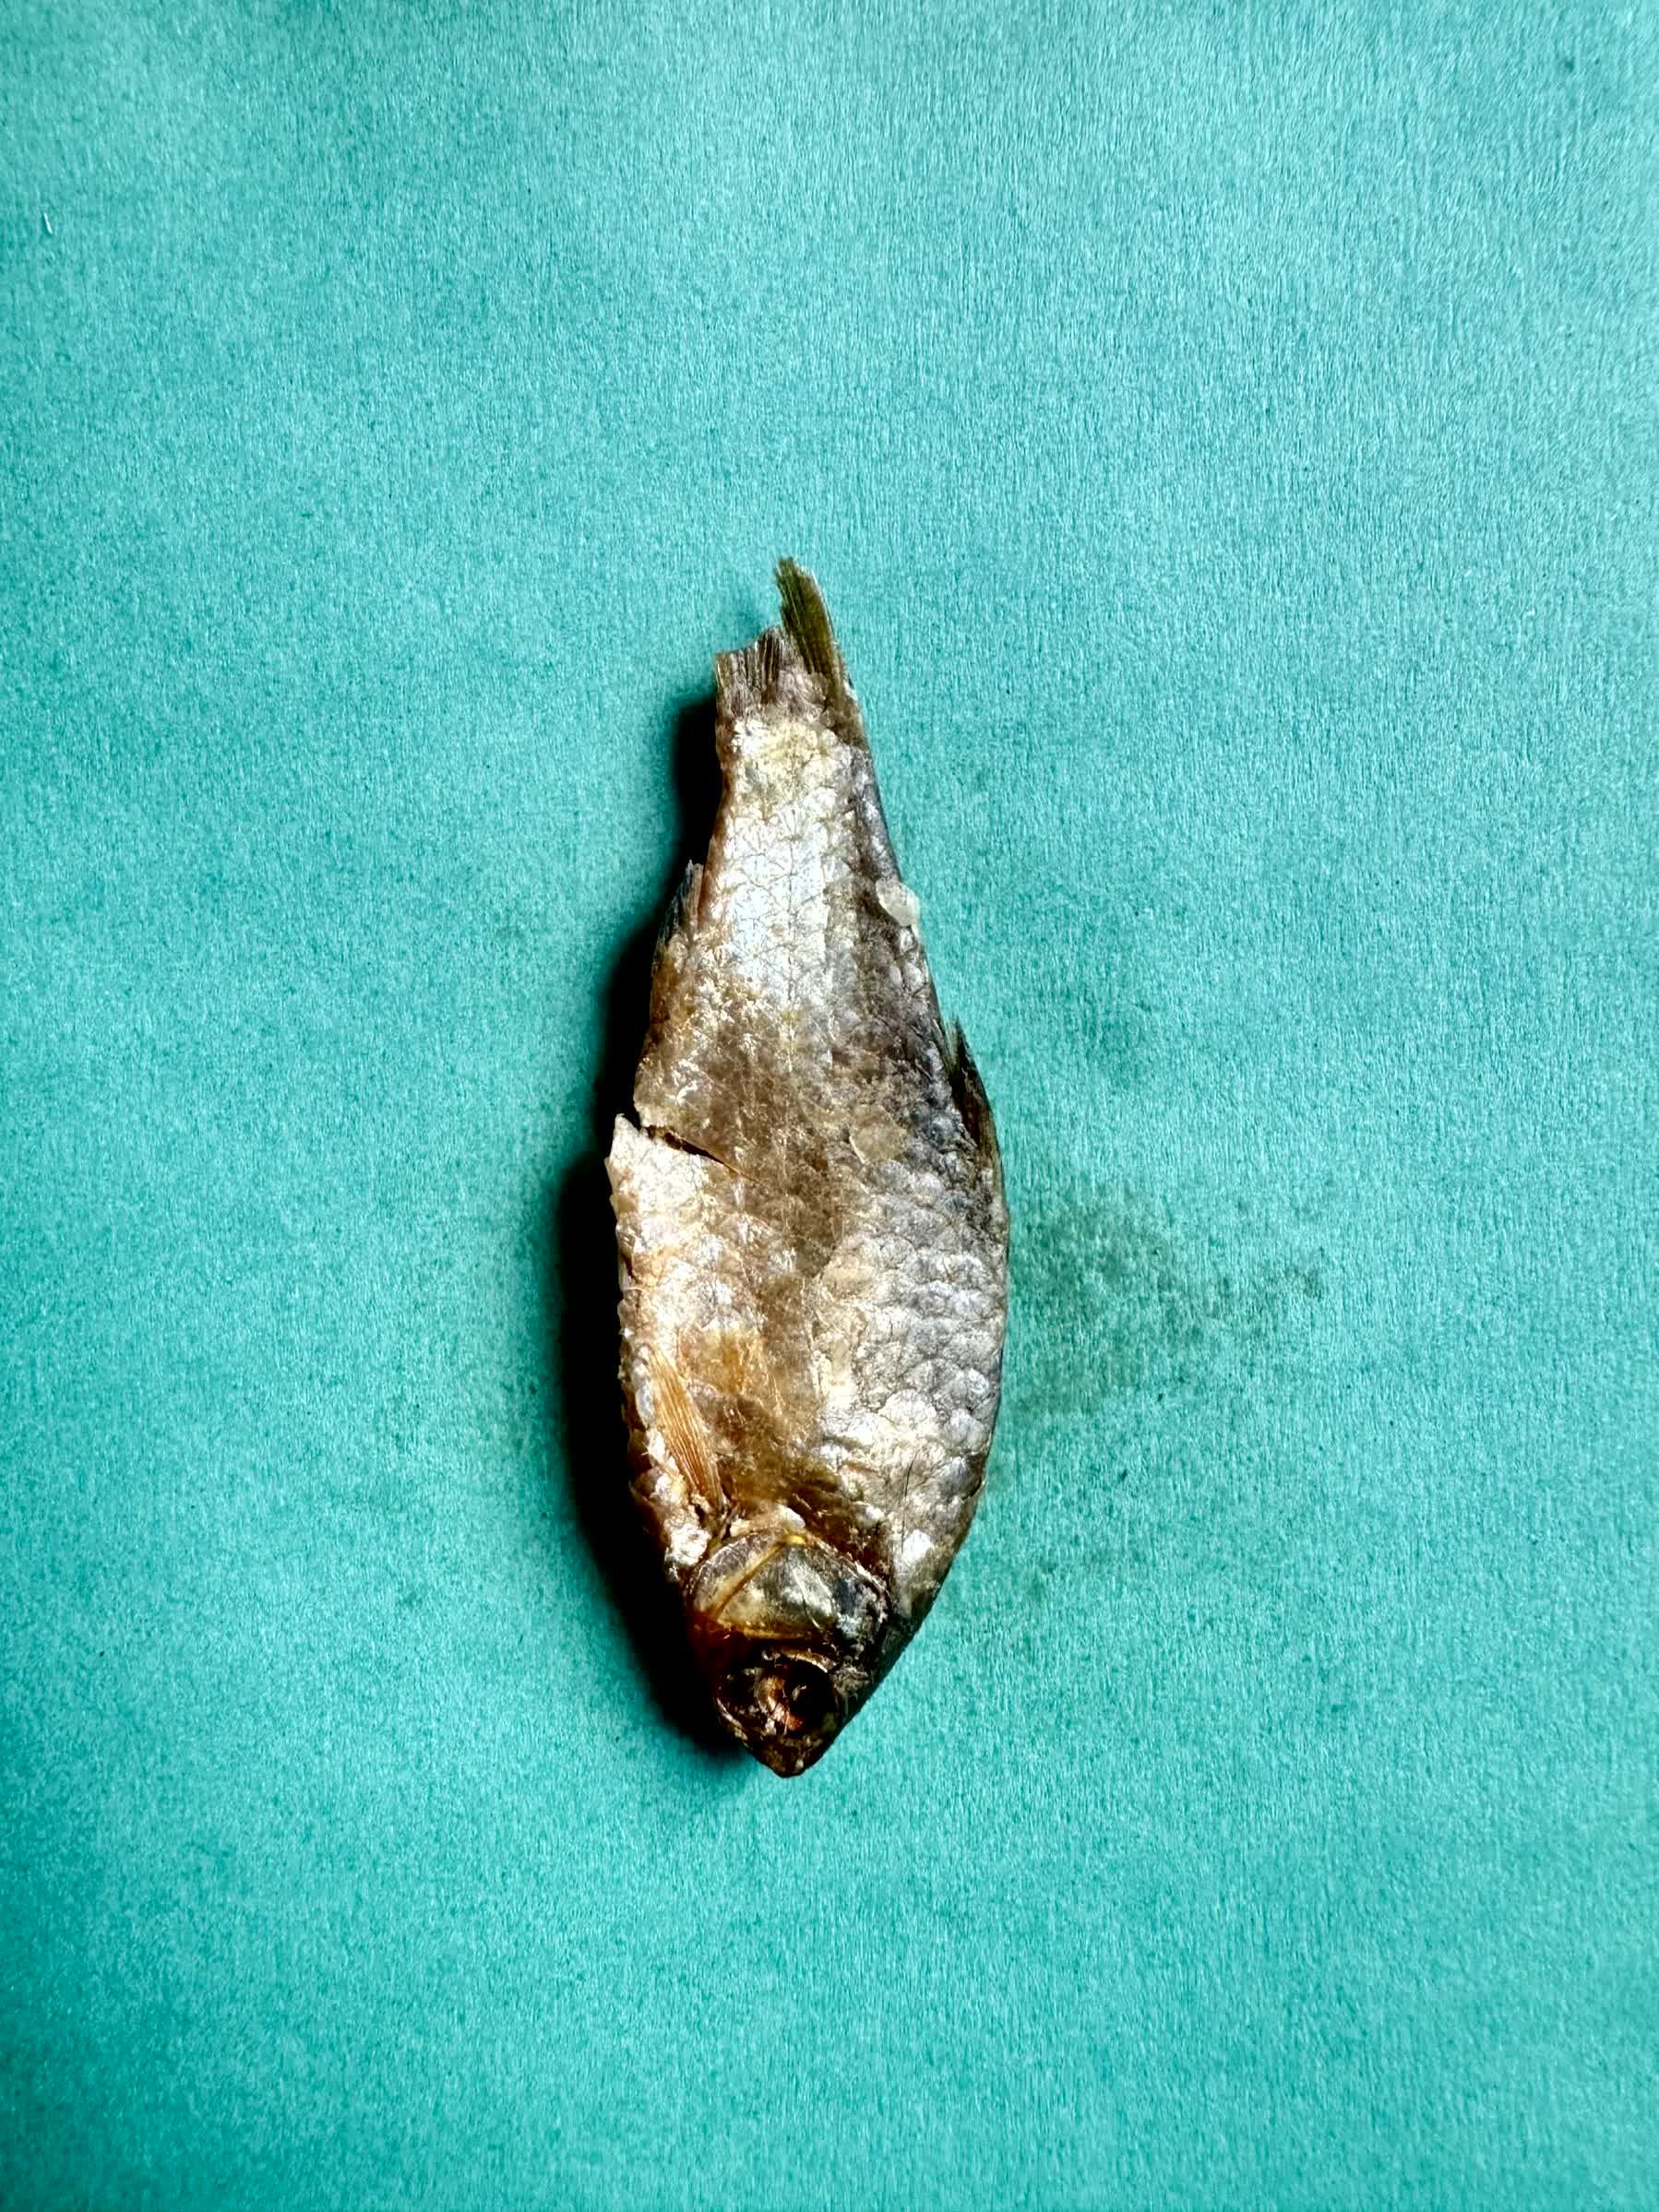
Species: puti chepa